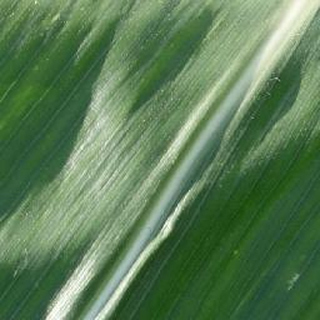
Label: healthy_corn